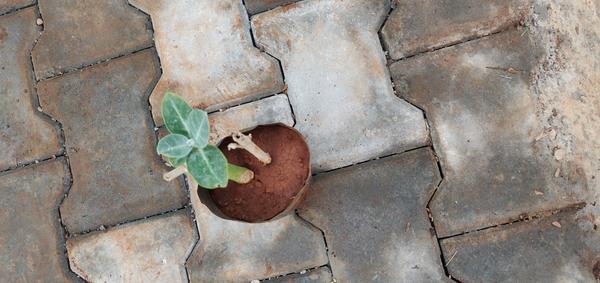
Plant: Ekka